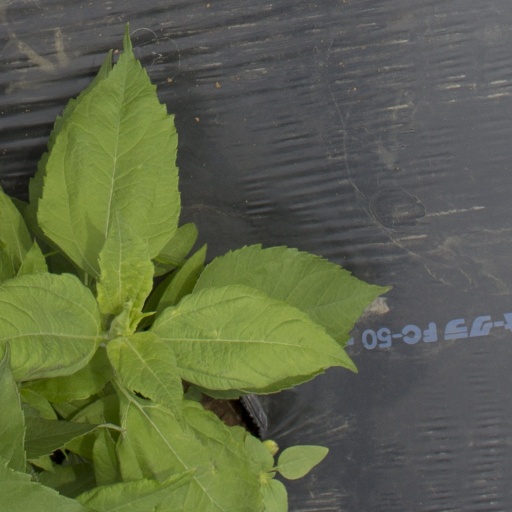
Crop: Jerusalem artichoke